Chris Hogan (American football)

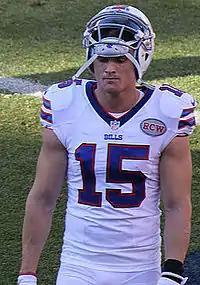
Hogan with the Bills in 2014

On November 6, 2012, the Buffalo Bills signed Hogan to their practice squad. On December 18, 2012, Hogan was promoted to the active roster. On October 3, 2013, he recorded his first career reception against the Cincinnati Bengals. On October 12, 2014, against the New England Patriots, Hogan caught his first NFL touchdown on an eight-yard pass from quarterback Kyle Orton. Hogan had a breakout season for the Bills in 2014, recording 41 receptions for 426 yards and four touchdowns.